Fossil fuel divestment

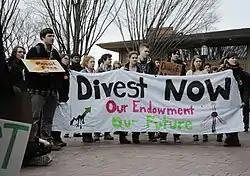
Students at Tufts University "marched forth on 4 March" coinciding with dozens of student-led rallies around the United States. The marches had the objective of pressuring universities to reduce and eventually eliminate investments in fossil-fuel-related ventures.

Colleges and universities which have wholly or partially divested, or which have taken steps toward divestment include (listed alphabetically):